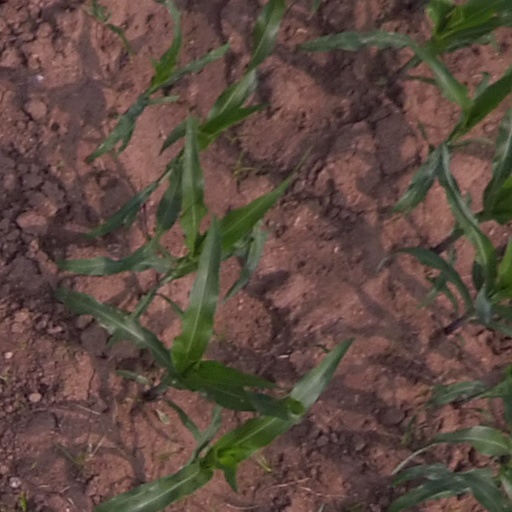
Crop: maize; corn